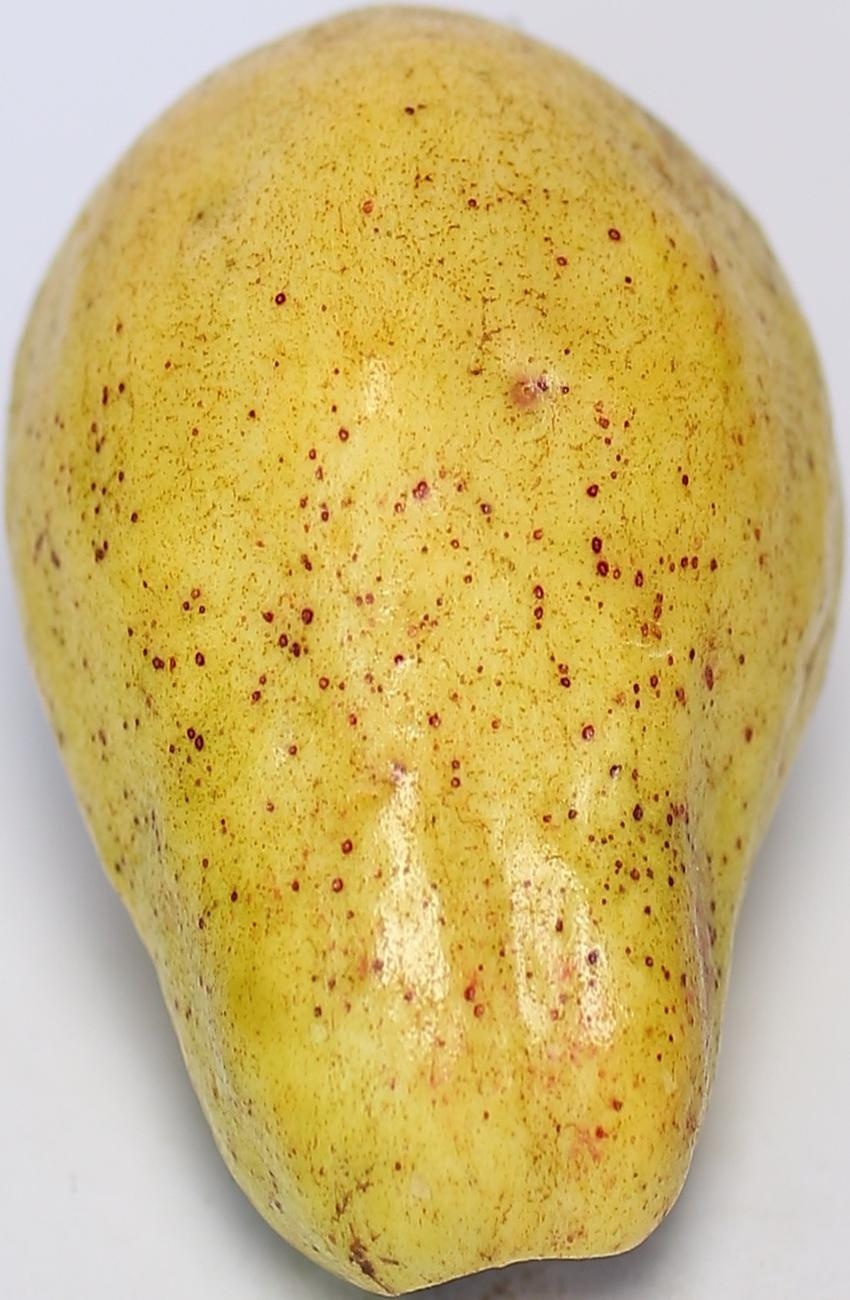
Maturity: ripe
Variety: local-sindhi